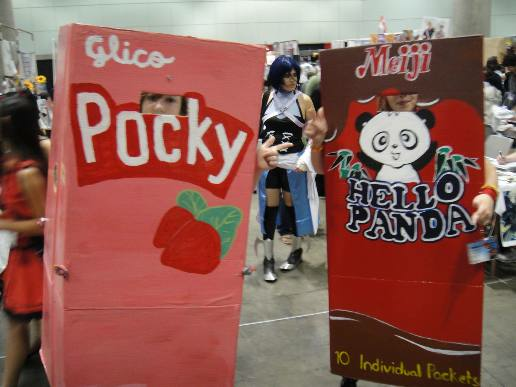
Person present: Yes